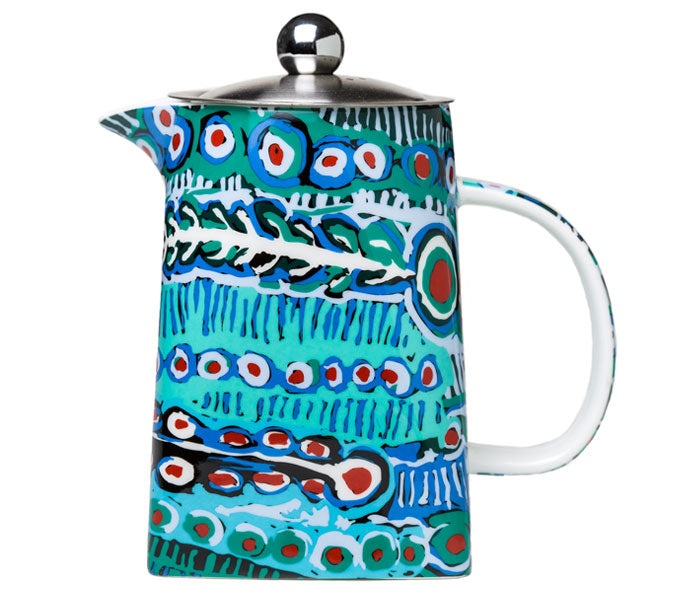
Teapot Featuring A Design By Murtie Morris
Brand: Aboriginal Bush Traders
Royalties from this product directly benefit the artist and their community. Fine Bone China Teapot with Stainless Steel Strainer. Height (no Lid): 13cm Capacity: ml. Ideal for 2 cups of tea. Based on artwork by Murdie Morris. Presented in a gift box featuring information about the artist and artwork.
Category: Home & Garden > Kitchen & Dining > Tableware > Coffee Servers & Teapots